Washington Common Historic District

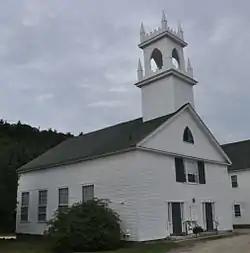
The Congregational Church

The Washington Common Historic District encompasses a cluster of three civic buildings and the town common in the center of Washington, New Hampshire. The town common began as a parcel acquired in 1787, and the current town hall followed in 1789. It is a two-story wood-frame building which originally served as both a civic and religious meeting house. The adjacent Gothic Revival Congregational Church was built in 1840. The third structure is the Schoolhouse, a -story two-room school built in 1883. The district was listed on the National Register of Historic Places in 1986.